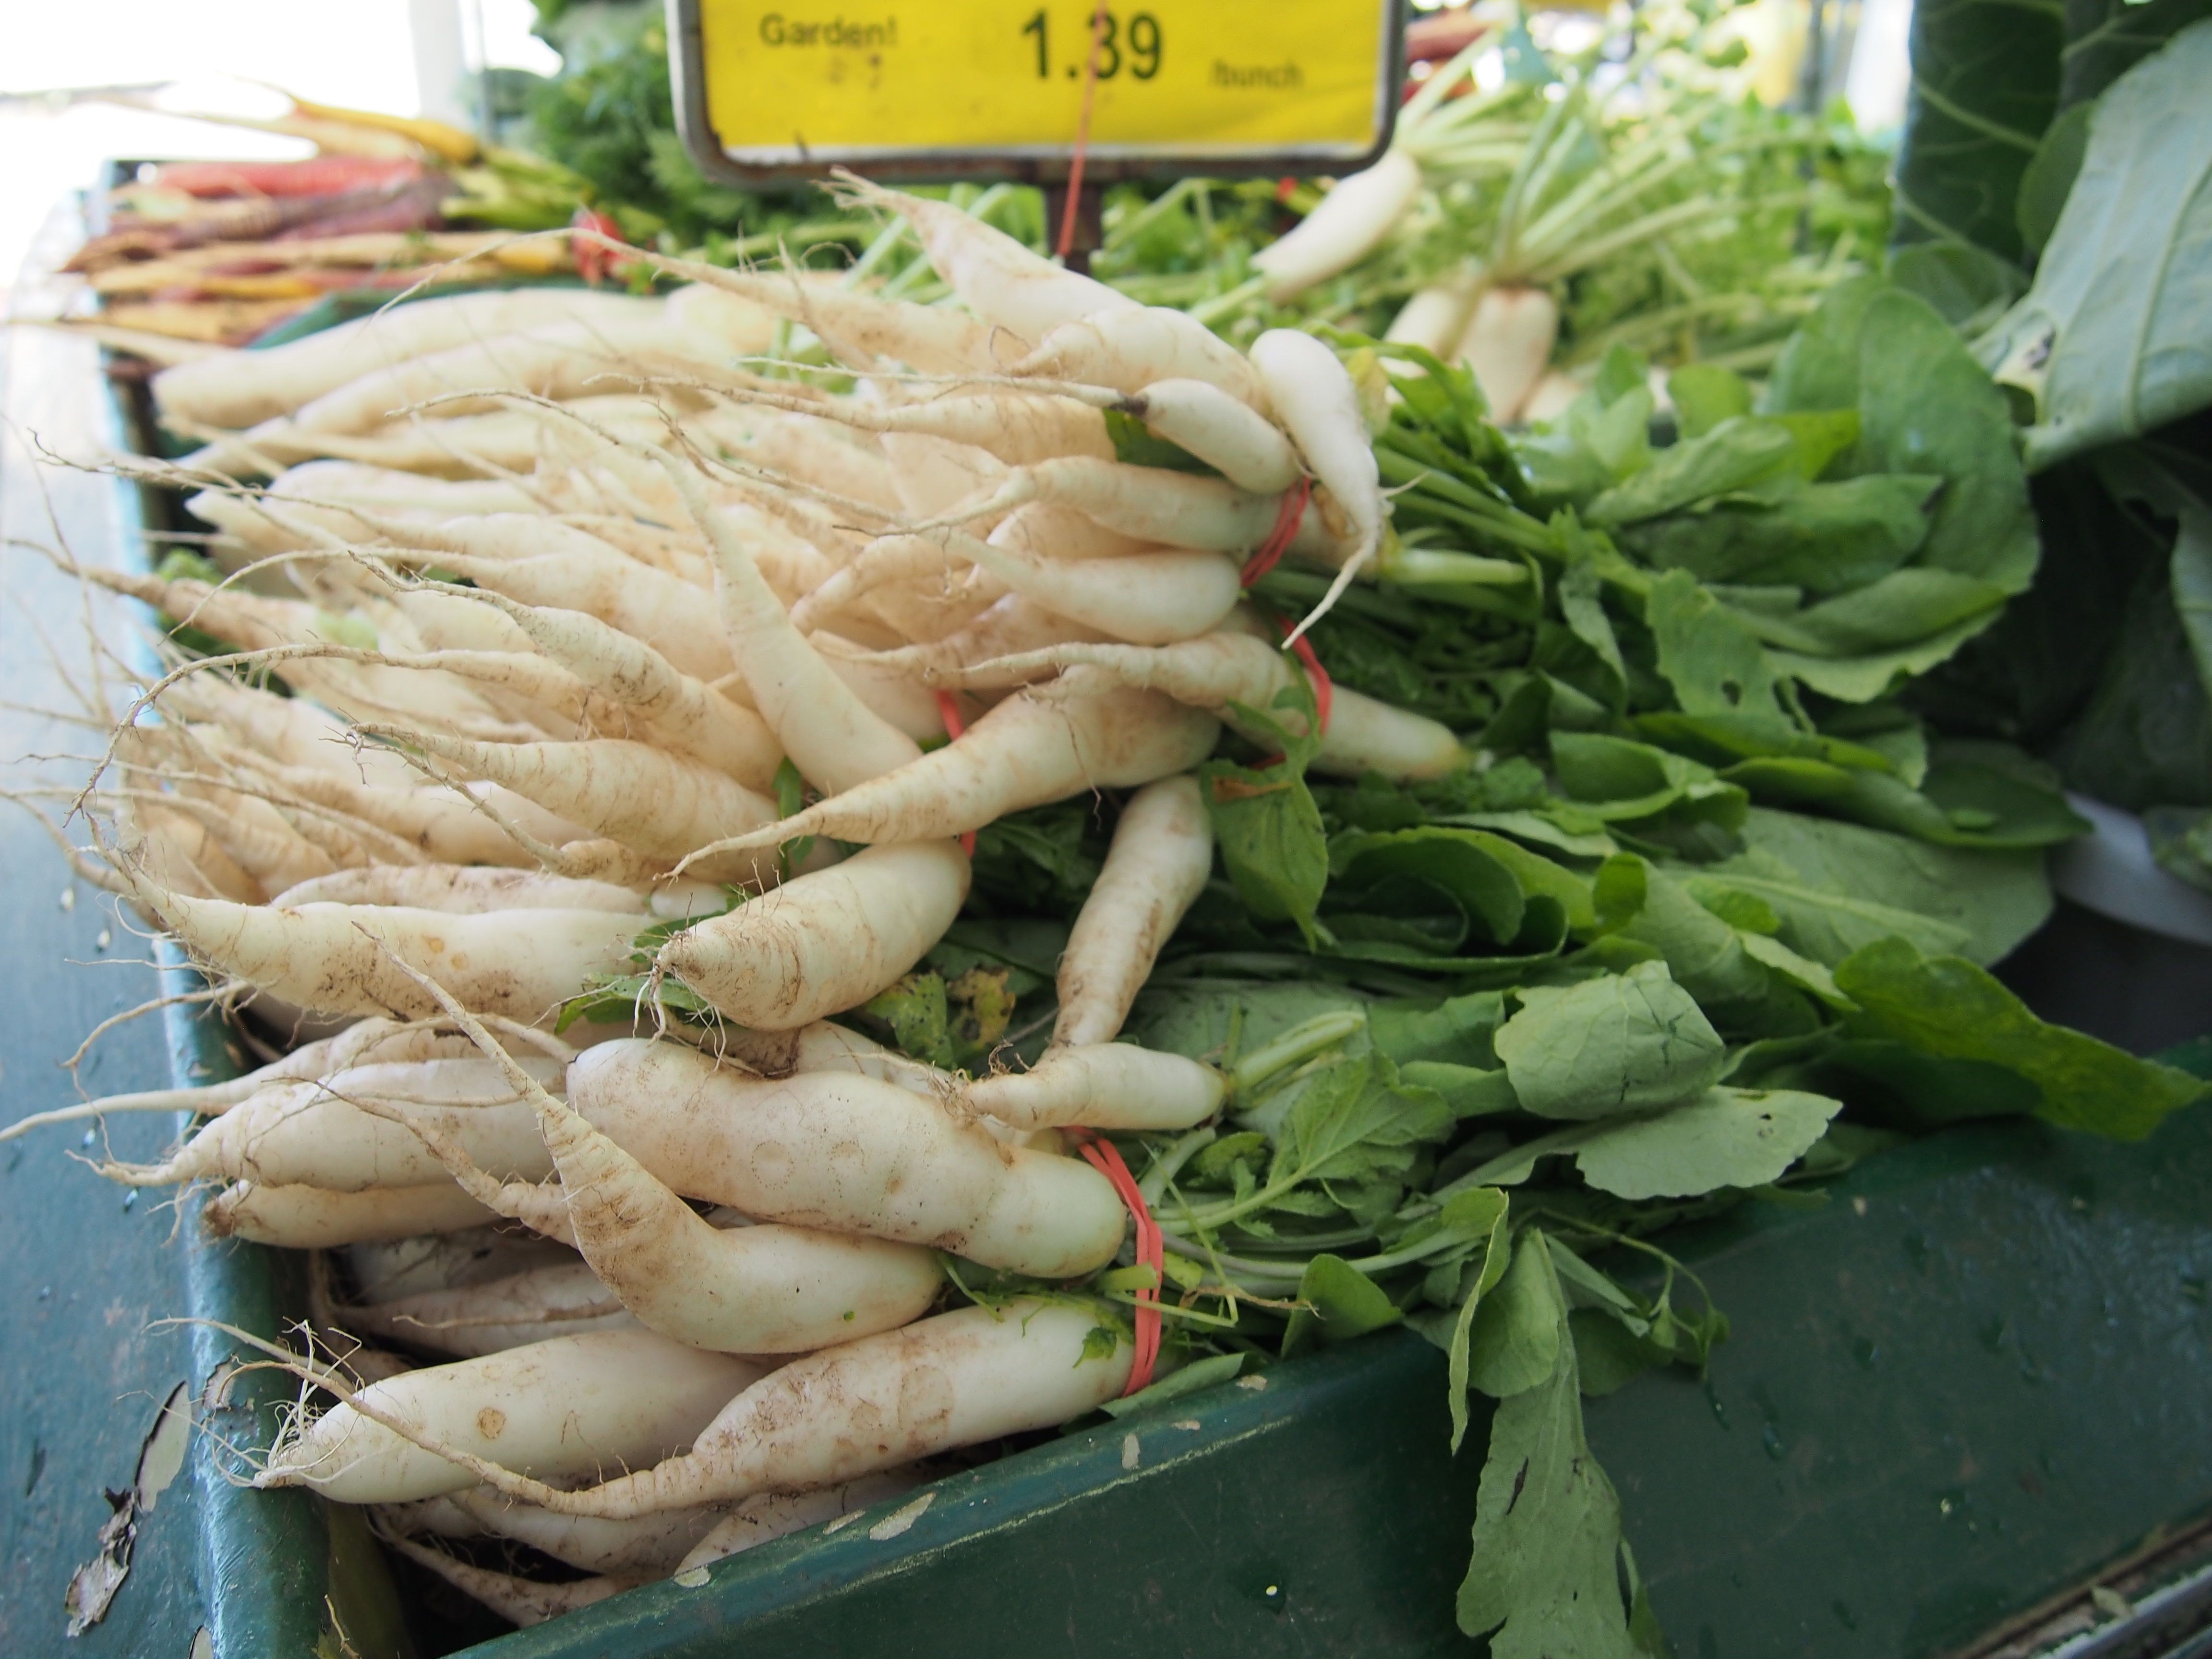
dish, food, produce, vegetable, seafood, fish, cuisine, veggies, rootvegetable, radishes